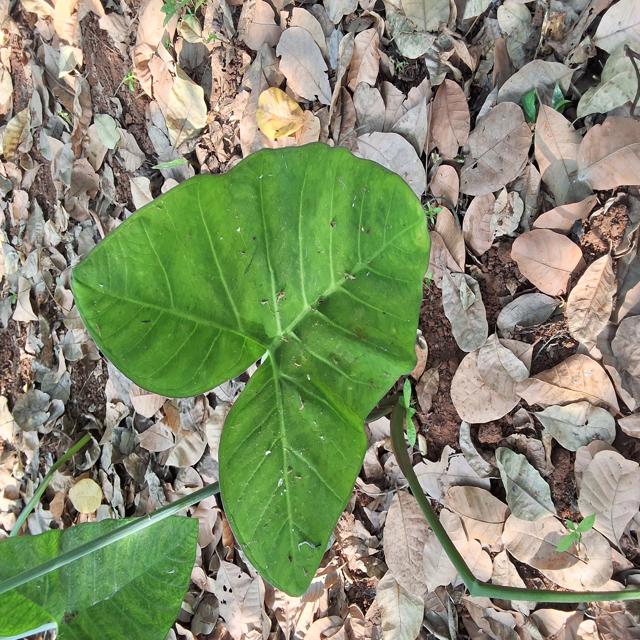
Label: Healthy